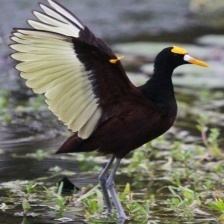
Species: NORTHERN JACANA
Scientific name: JACANA SPINOSA